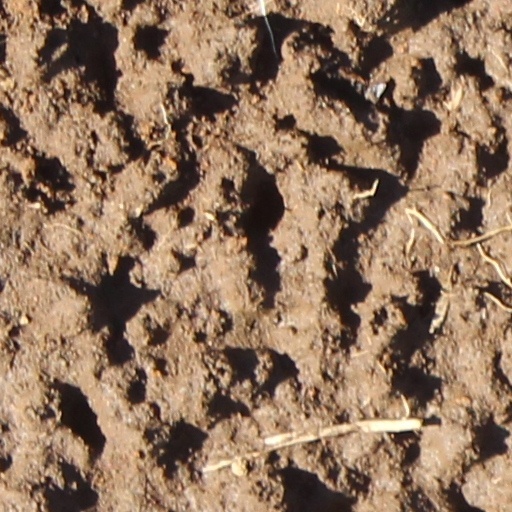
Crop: wheat